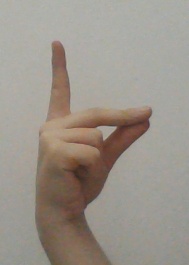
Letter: ta